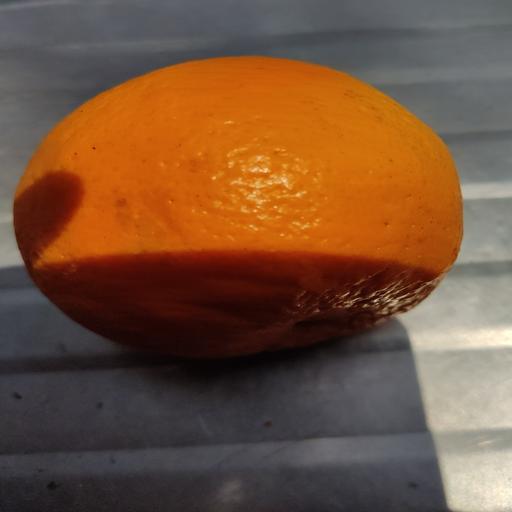
Crop type: Orange